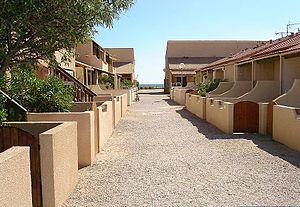
Port Leucate est un port et une station balnéaire située sur la commune de Leucate et aménagée au moment du plan Racine, à la fin des années 1960, sous l'impulsion du général de Gaulle, avec le concours d'architectes comme Georges Candilis.
Leucate est une commune française, située dans le département de l'Aude en région Occitanie.